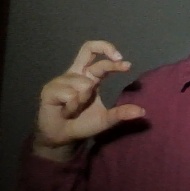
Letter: thal